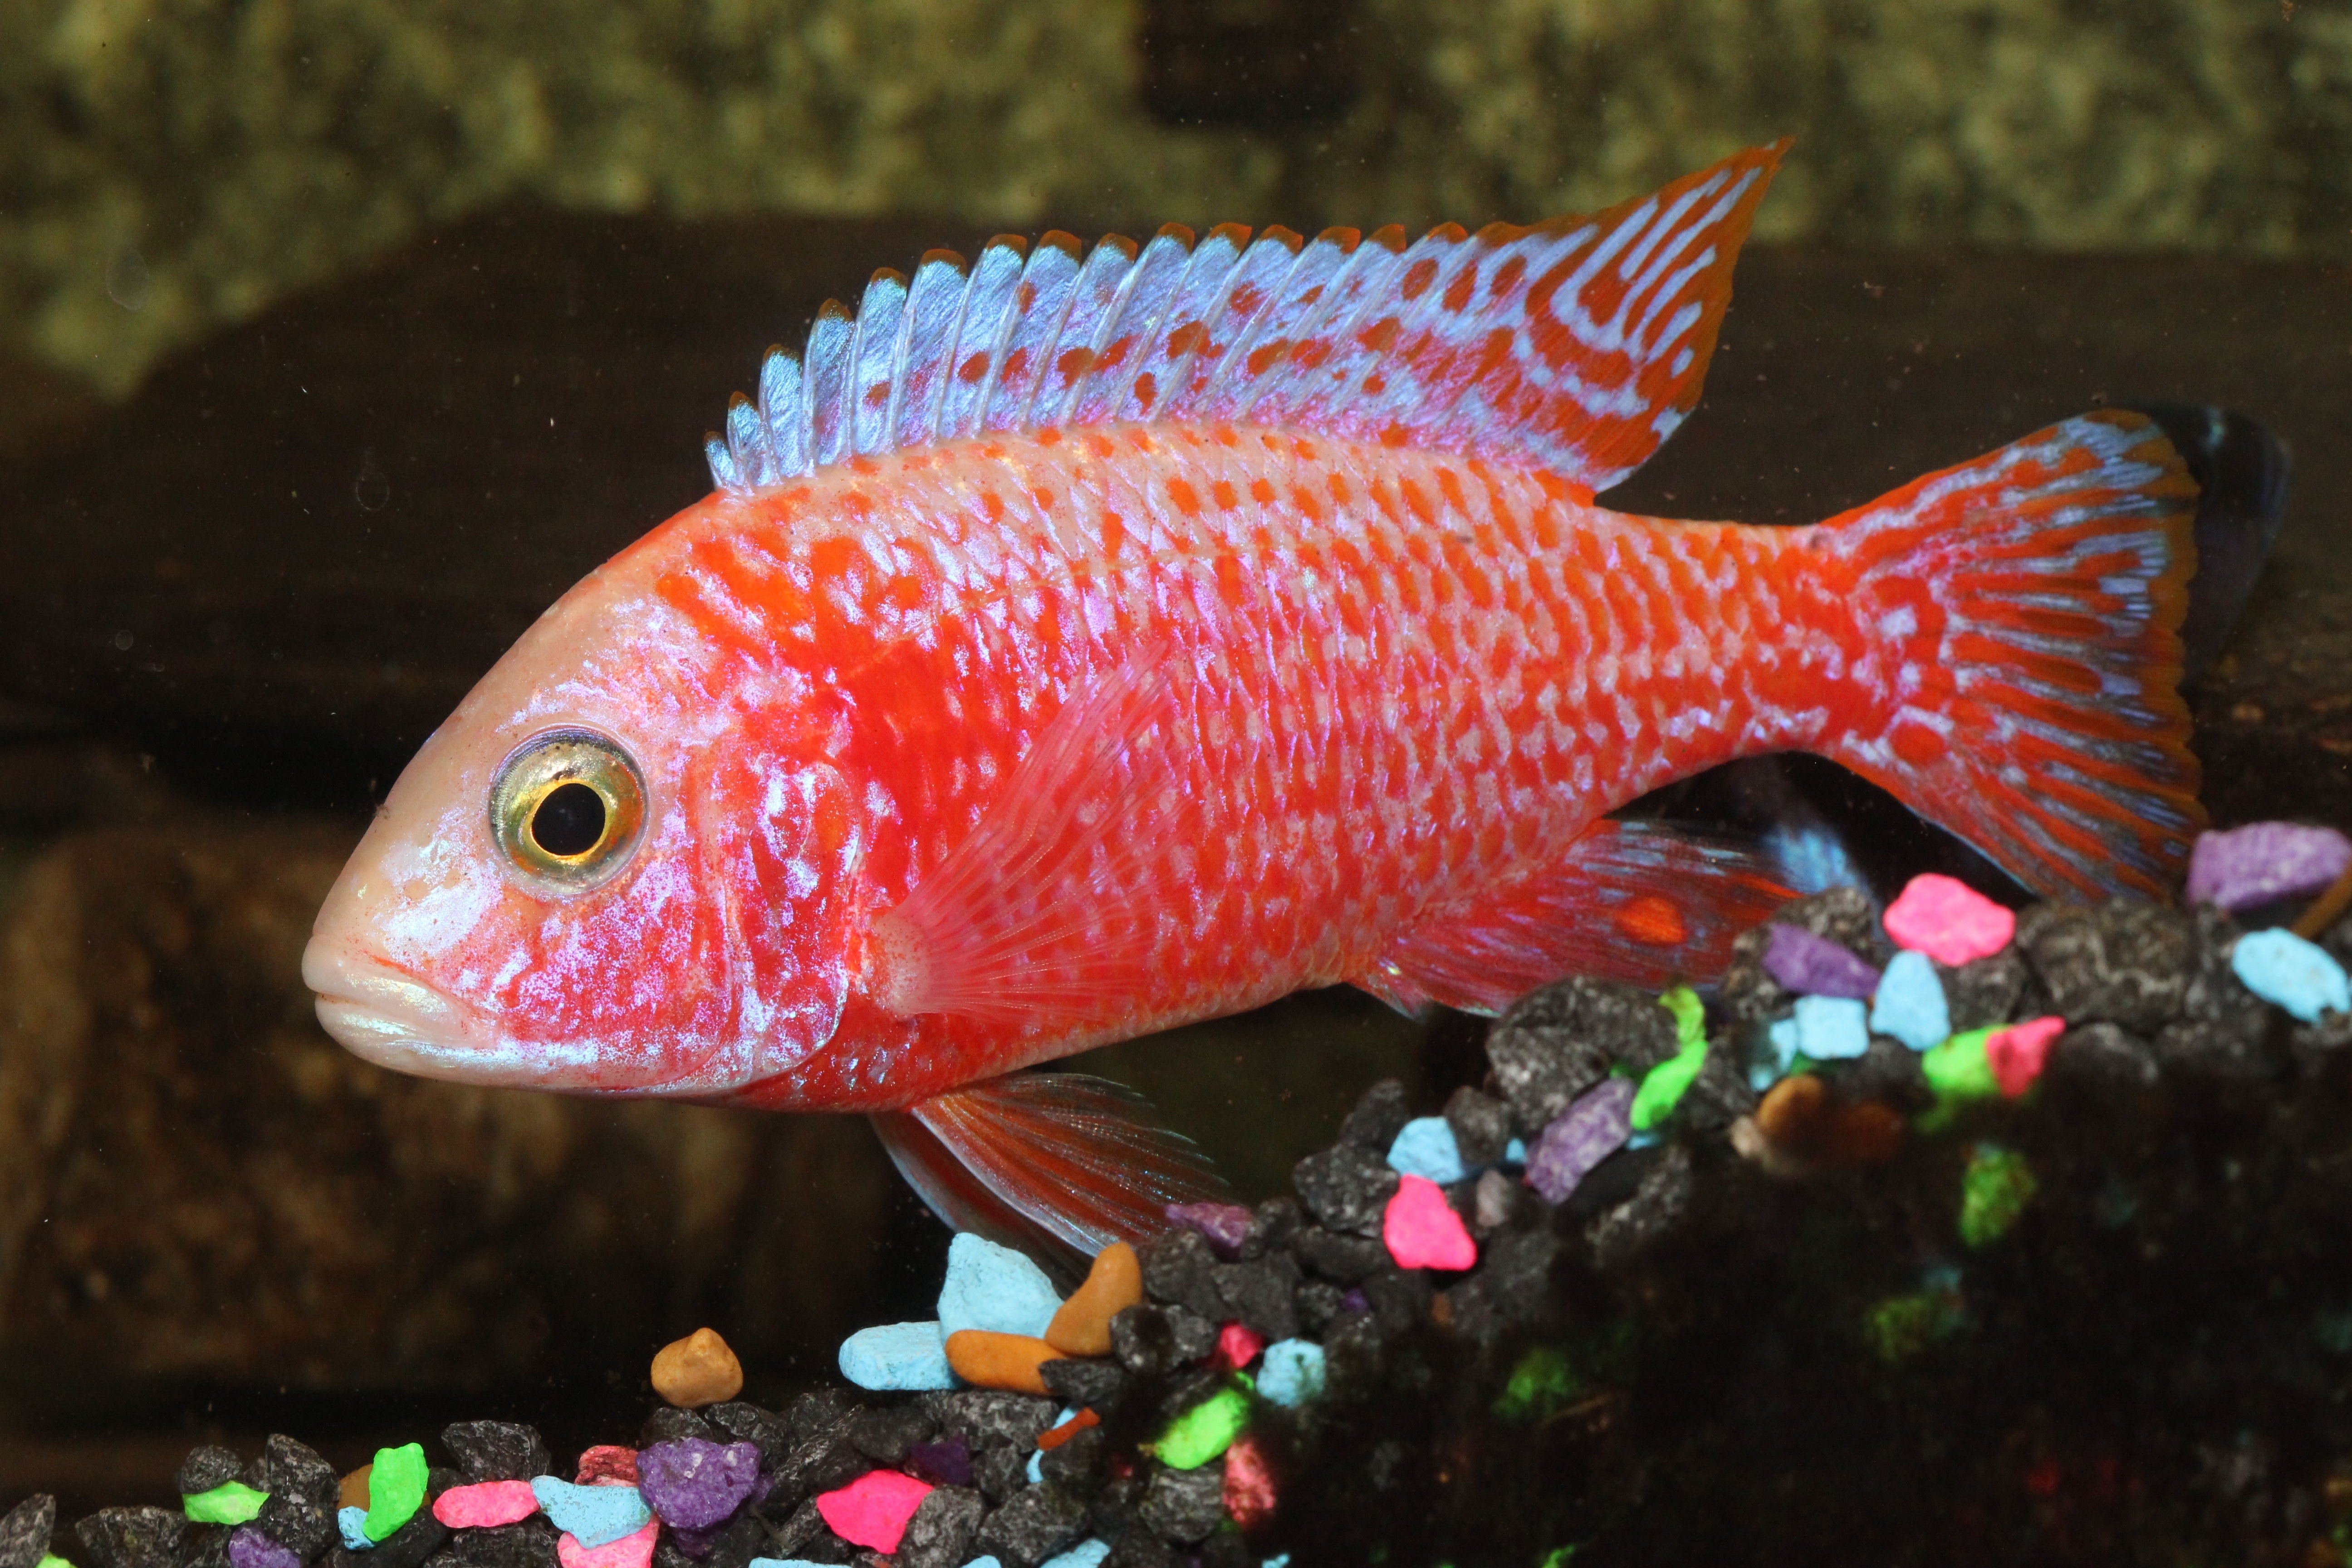
animal, male, swim, pet, red, tropical, biology, colorful, fish, fauna, strawberry, peacock, reef, vivid, aquarium, bright, tank, cichlid, goldfish, fins, snapper, marine biology, coral reef fish, pomacentridae, freshwater aquarium